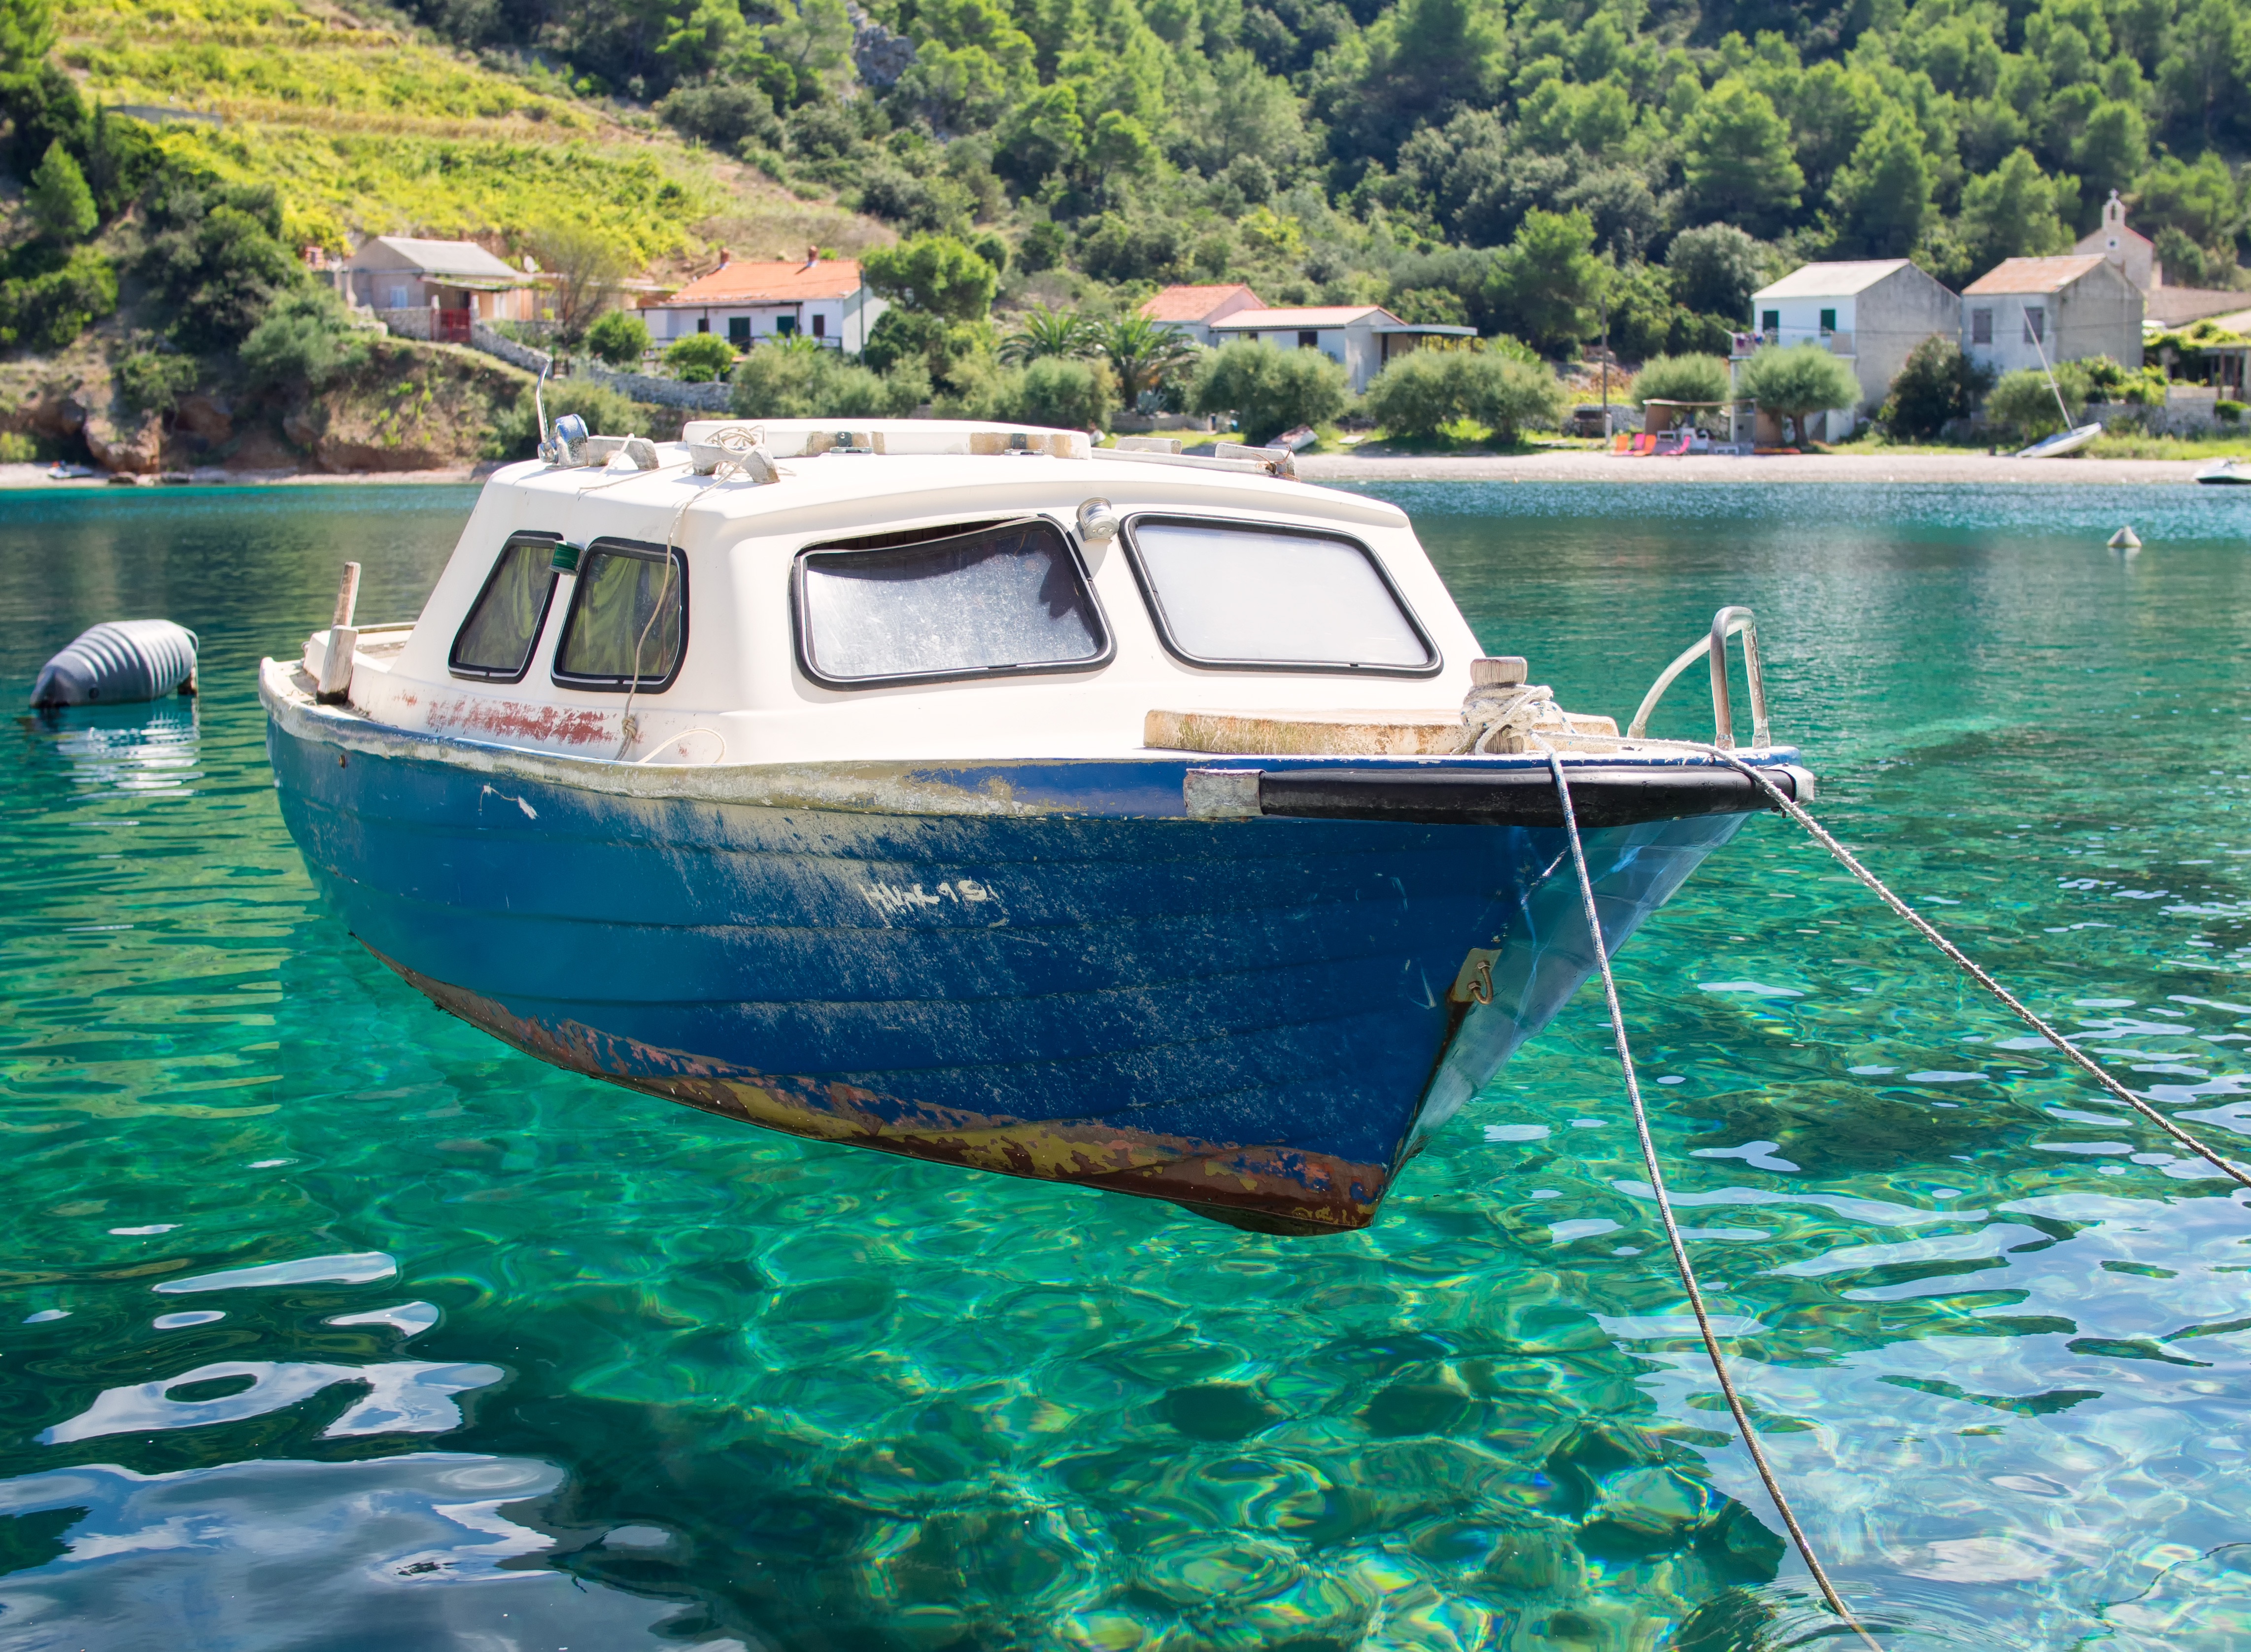
sea, boat, vehicle, waterway, motorboat, watercraft, ecosystem, watercraft rowing